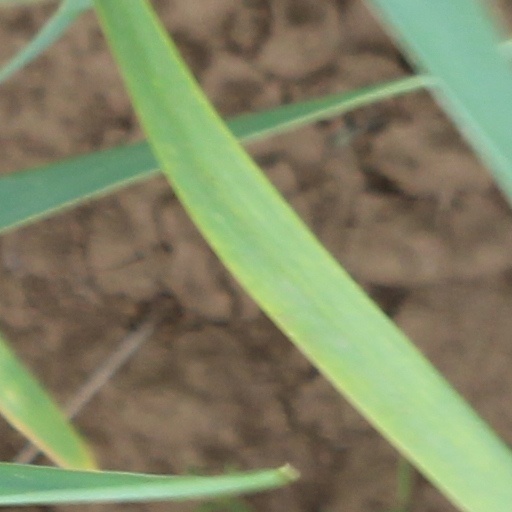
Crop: wheat